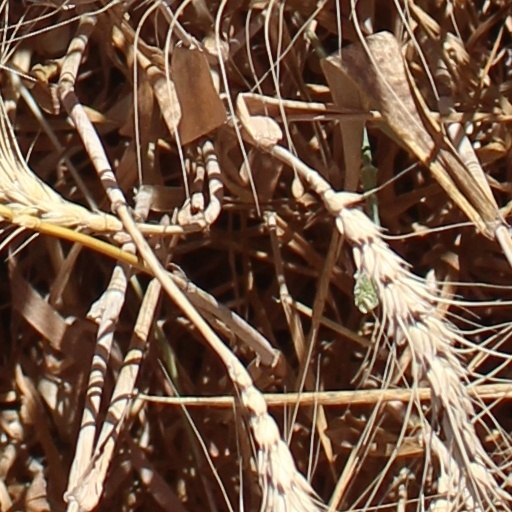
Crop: wheat